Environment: real
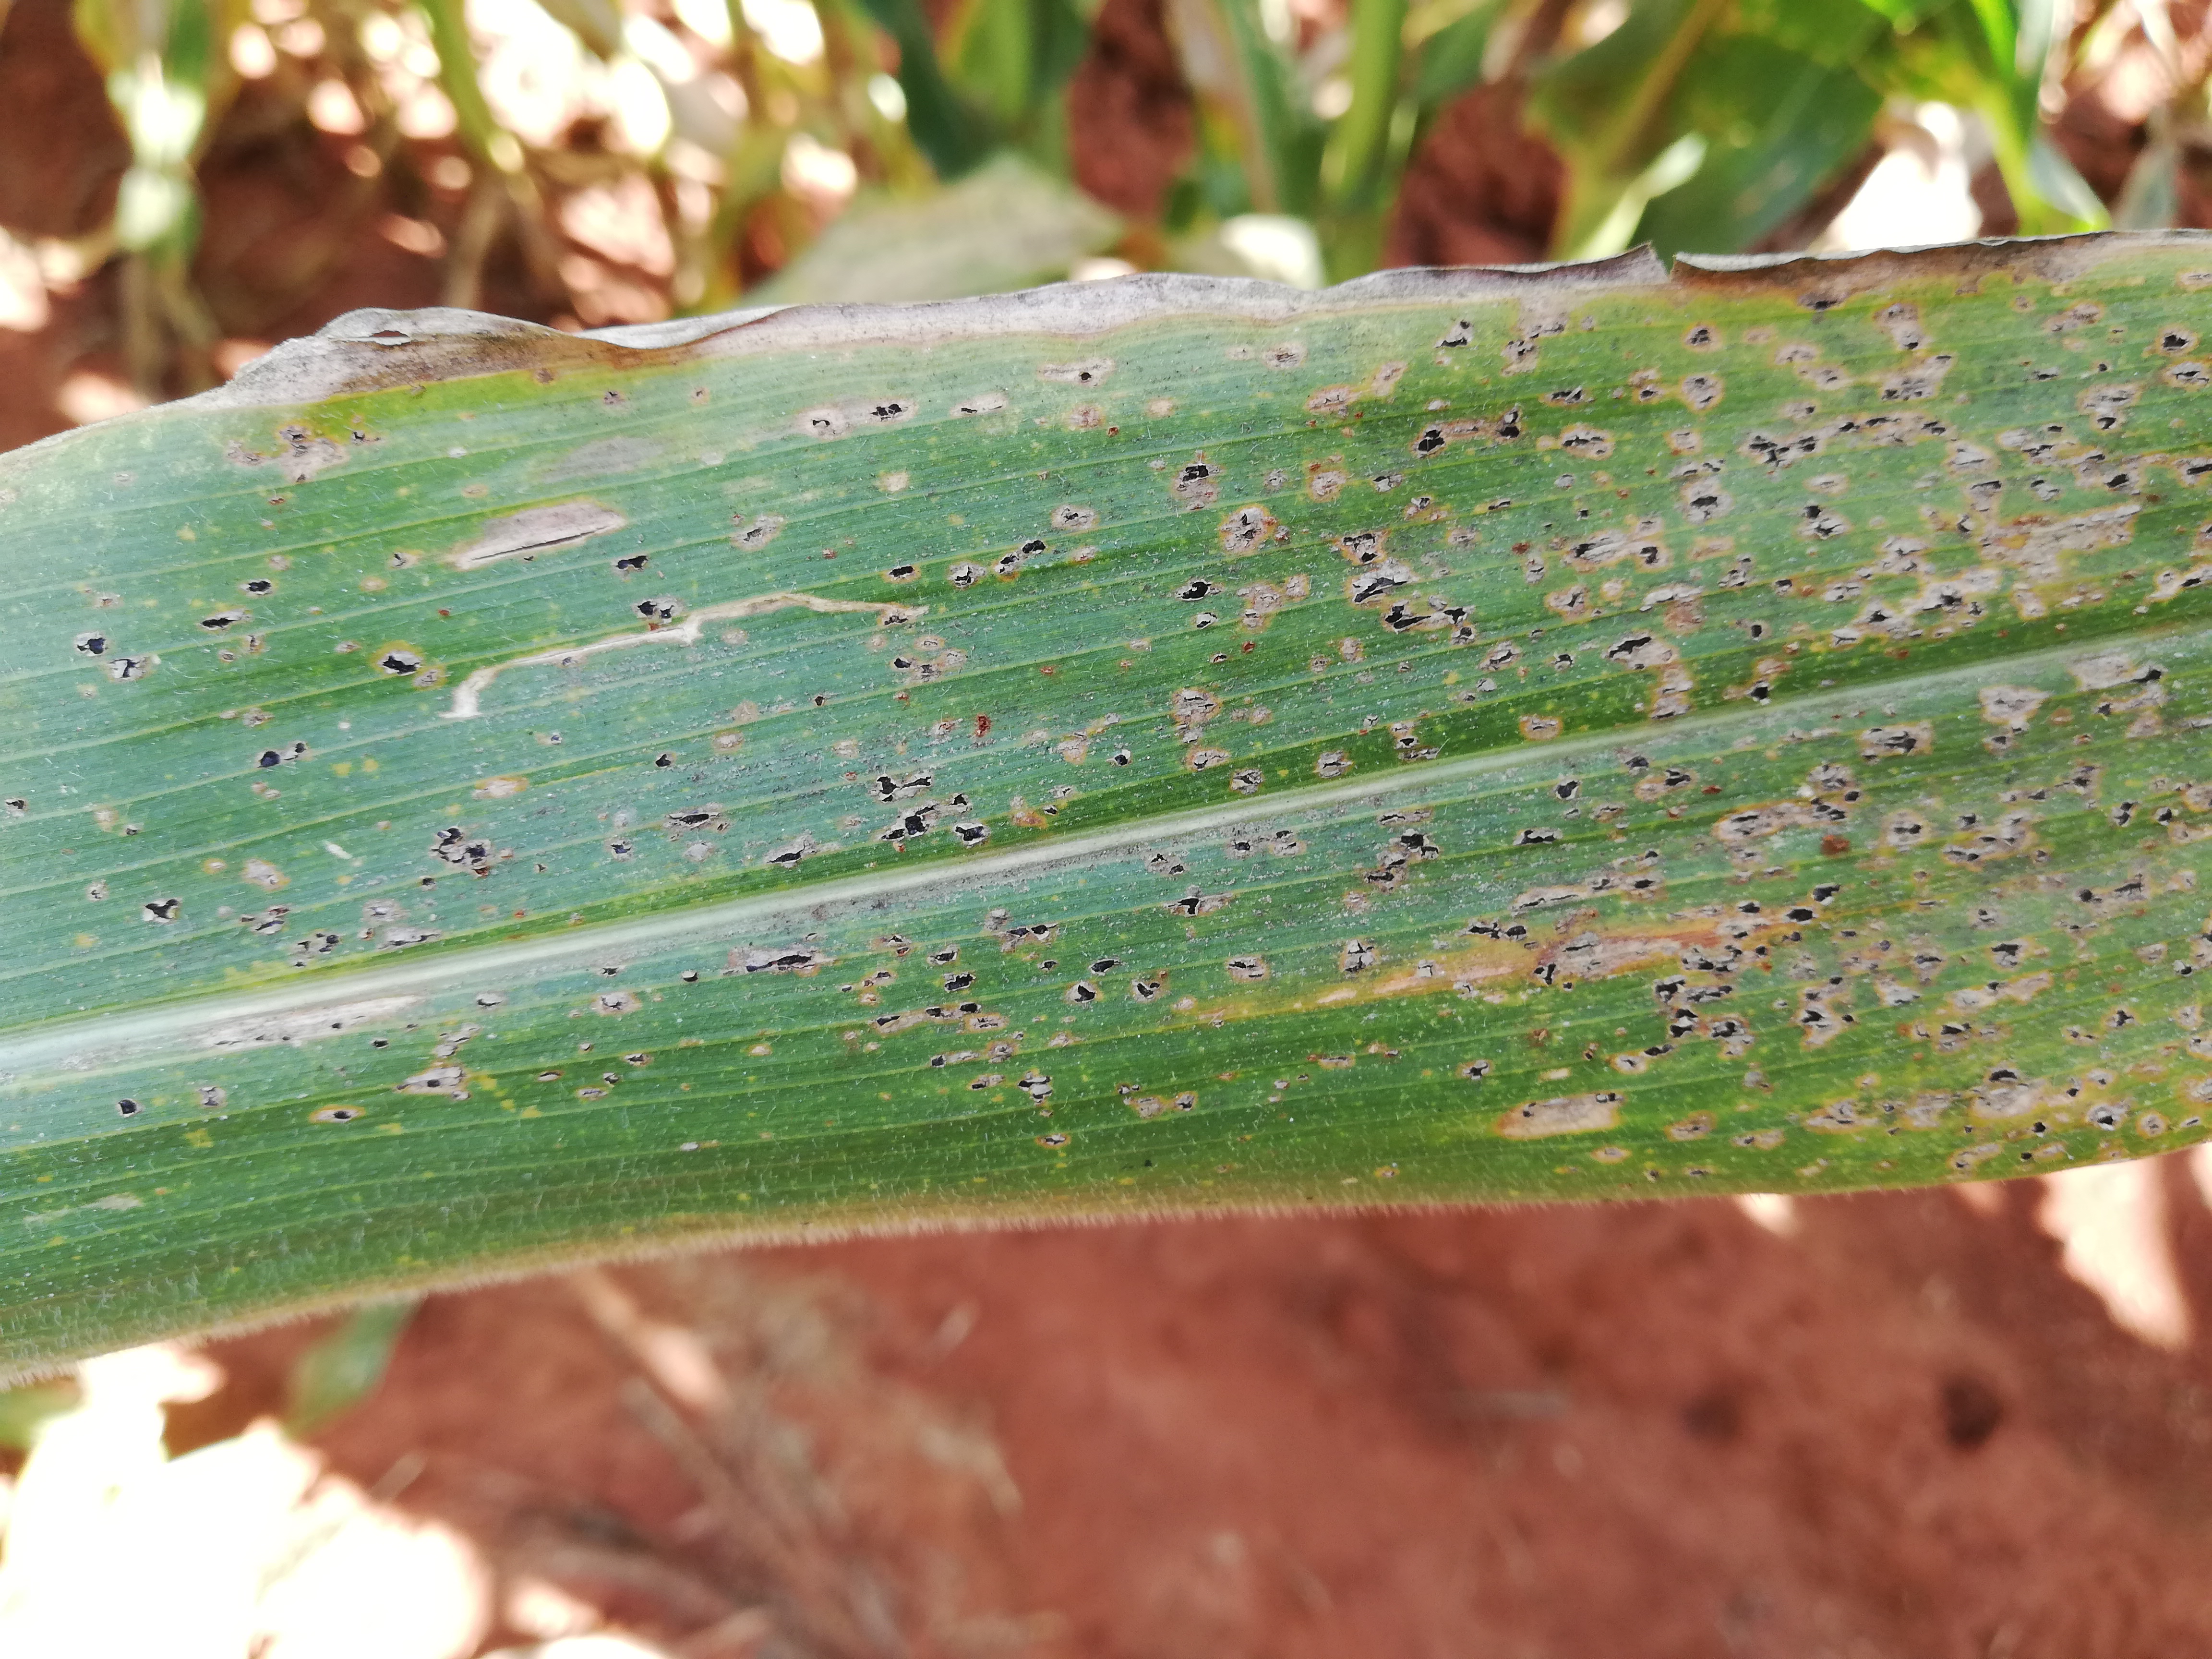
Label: common_rust